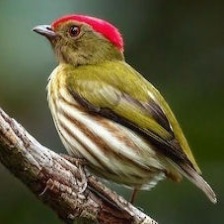
Species: STRIPPED MANAKIN
Scientific name: MACHAEROPTERUS REGULUS